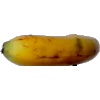
Label: Banana Lady Finger 1